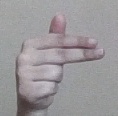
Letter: ghain